Vidyalankar Institute of Technology

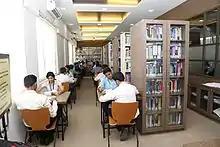
VIT Library

The library provides a wide-ranging collection of books which include university-prescribed textbooks and reference material. The library also subscribes to all major international journals and magazines. Some major non-technical magazines are also subscribed to. The library also has a reading hall which is open 6 days a week and on Sundays when exams are approaching.